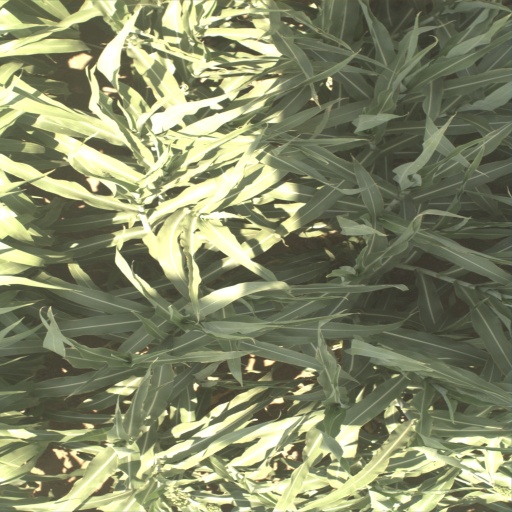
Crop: sorghum